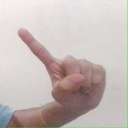
अक्षर: ए